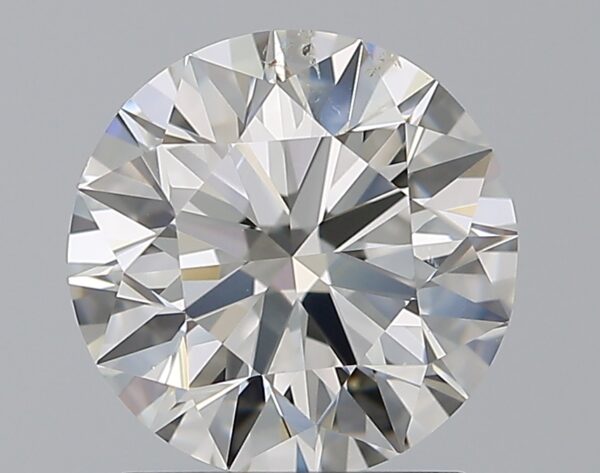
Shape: round
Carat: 1.71
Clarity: SI2
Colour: I
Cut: EX
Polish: EX
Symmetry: EX
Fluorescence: N
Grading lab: GIA
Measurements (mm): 7.6 x 7.65 x 4.76